25th Lima Film Festival

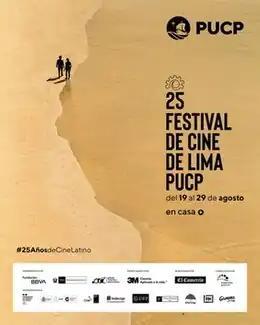
Official poster of the 25th Lima Film Festival

The 25th Lima Film Festival, organized by the Pontifical Catholic University of Peru, took place from 19 to 29 August 2021 in Lima, Peru. The awards were announced on 29 August 2021, with "Clara Sola" winning the Trophy Spondylus.